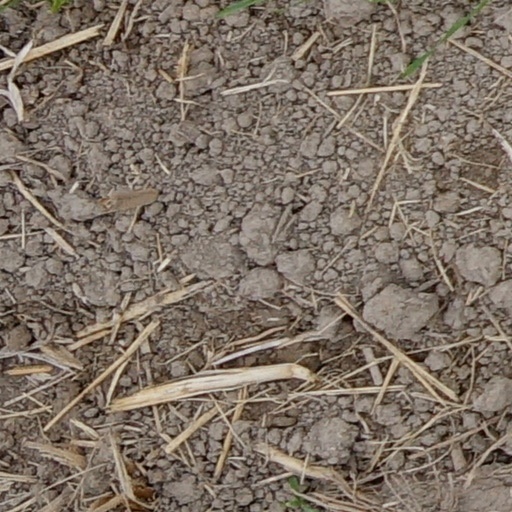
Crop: wheat